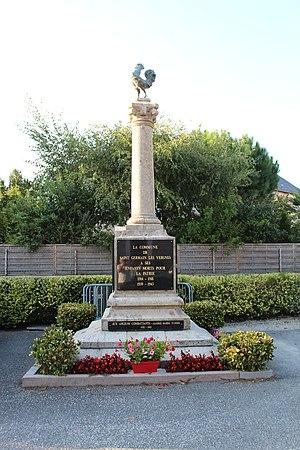
Le monument aux morts.
Le coq est un des motifs assez fréquents parmi les ornements des monuments aux morts de France. Il peut être représenté :
Saint-Germain-les-Vergnes est une commune française située dans le département de la Corrèze en région Nouvelle-Aquitaine.